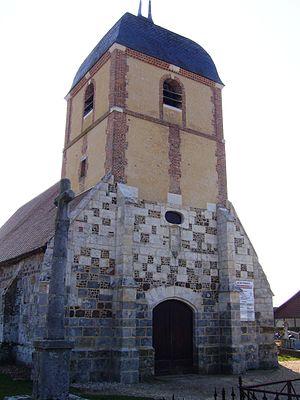
Les Bottereaux est une commune française située dans le département de l'Eure, en région Normandie.